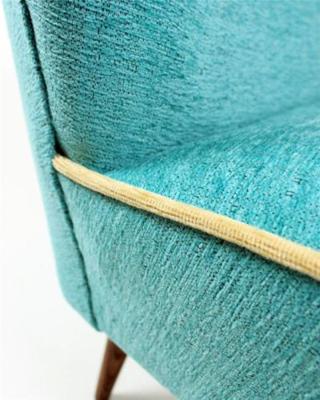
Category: chair